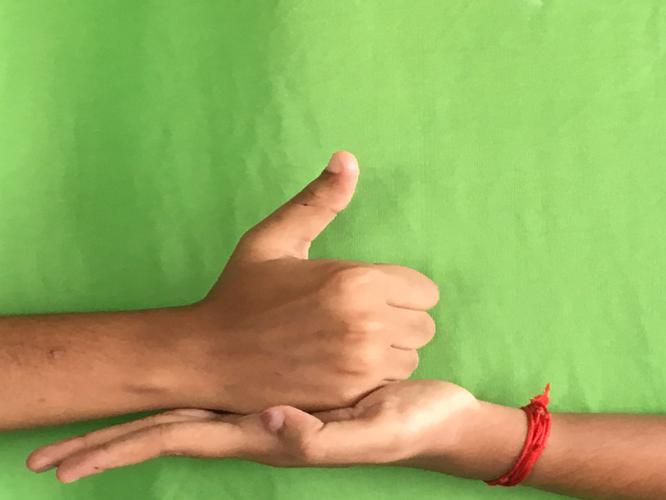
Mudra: Shivalinga
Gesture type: double_hand